Ochilview Park

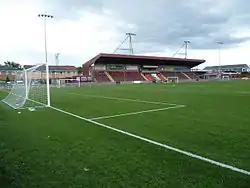
The Norway Stand

Ochilview Park is a football stadium in Stenhousemuir in the Falkirk council area of Scotland. It is the home ground of Scottish League One club Stenhousemuir. The stadium has a capacity of with 626 seated.